Aircraft engine starting

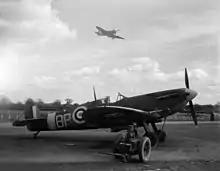
A Supermarine Spitfire at readiness with a trolley accumulator connected

Aircraft began to be equipped with electrical systems around 1930, powered by a battery and small wind-driven generator. The systems were initially not powerful enough to drive starter motors. Introduction of engine-driven generators solved the problem.